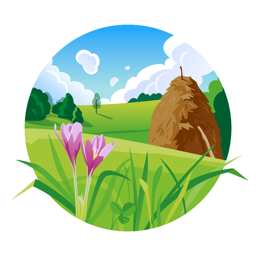
summer landscape with a haystack on a hill